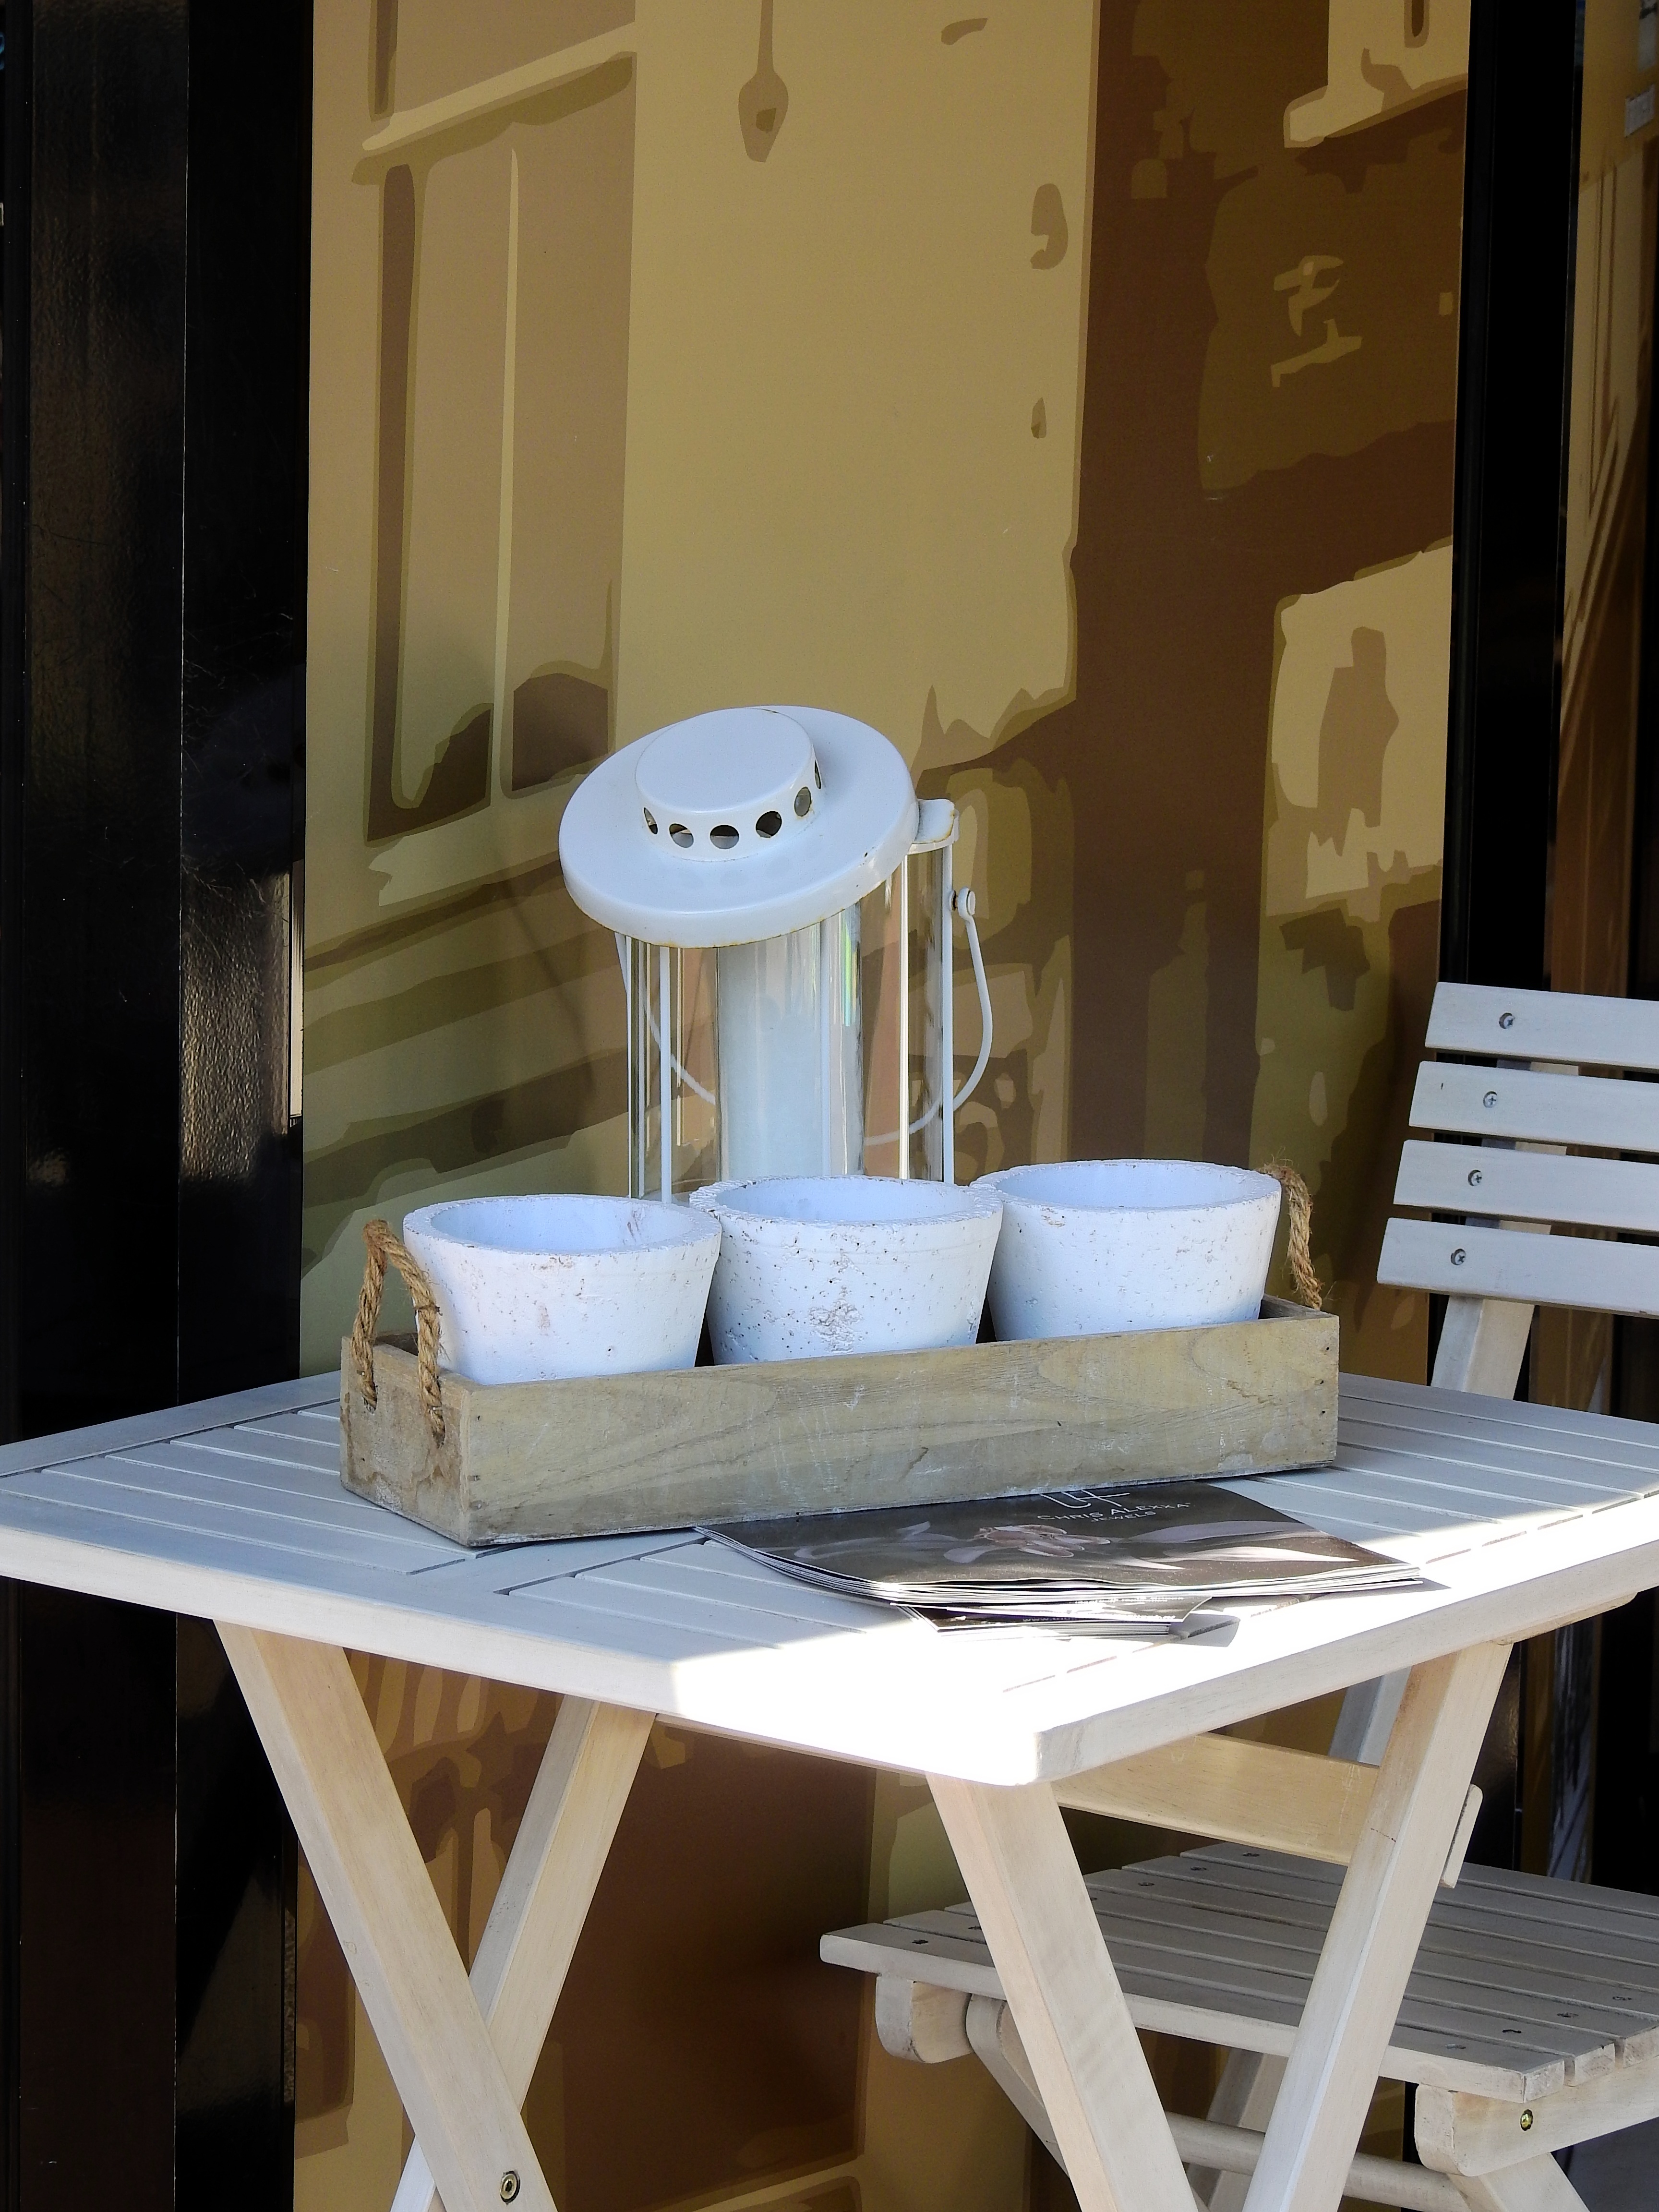
table, wood, chair, floor, home, cup, decoration, living room, furniture, room, candle, deco, interior design, terrace, background, design, tealight, dining room, windlight, man made object